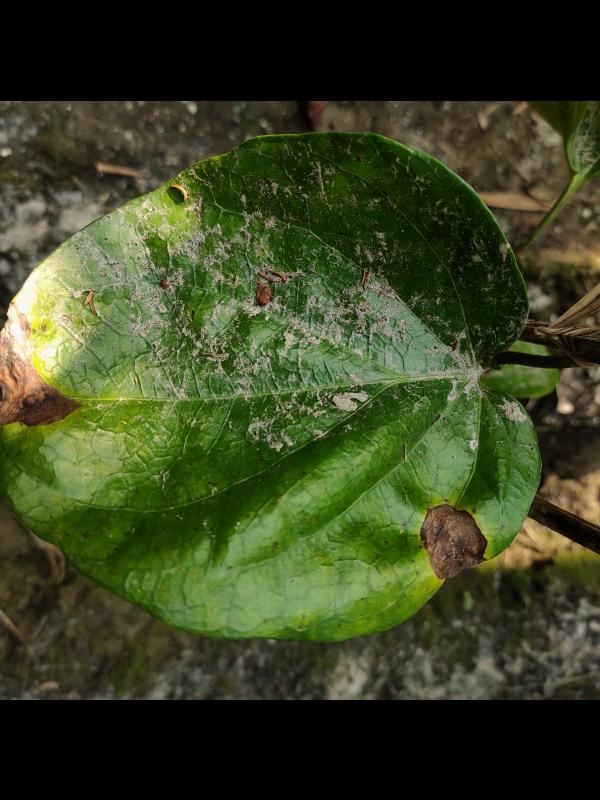
Label: Fungal_Brown_Spot_Disease